Zindan Gate

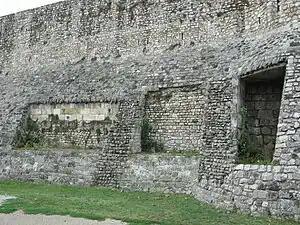
Probing of the walls, just south of the gate, with visible walls of the Roman Singidunum

Zindan Gate is one of the gates in the complex of Belgrade Fortress, historical core of Belgrade, the capital of Serbia. It was built in the time when fortifications were switching from cold weapons to artillery, and when first cannons were introduced in the defense. Finished between 1440 and 1456, due to its unique appearance among the fortress' gates, and the 1930s reconstruction and upgrade in the Romanticist style, the medieval "barbican" is one of the landmarks of the fortress, and one of its most recognizable parts.